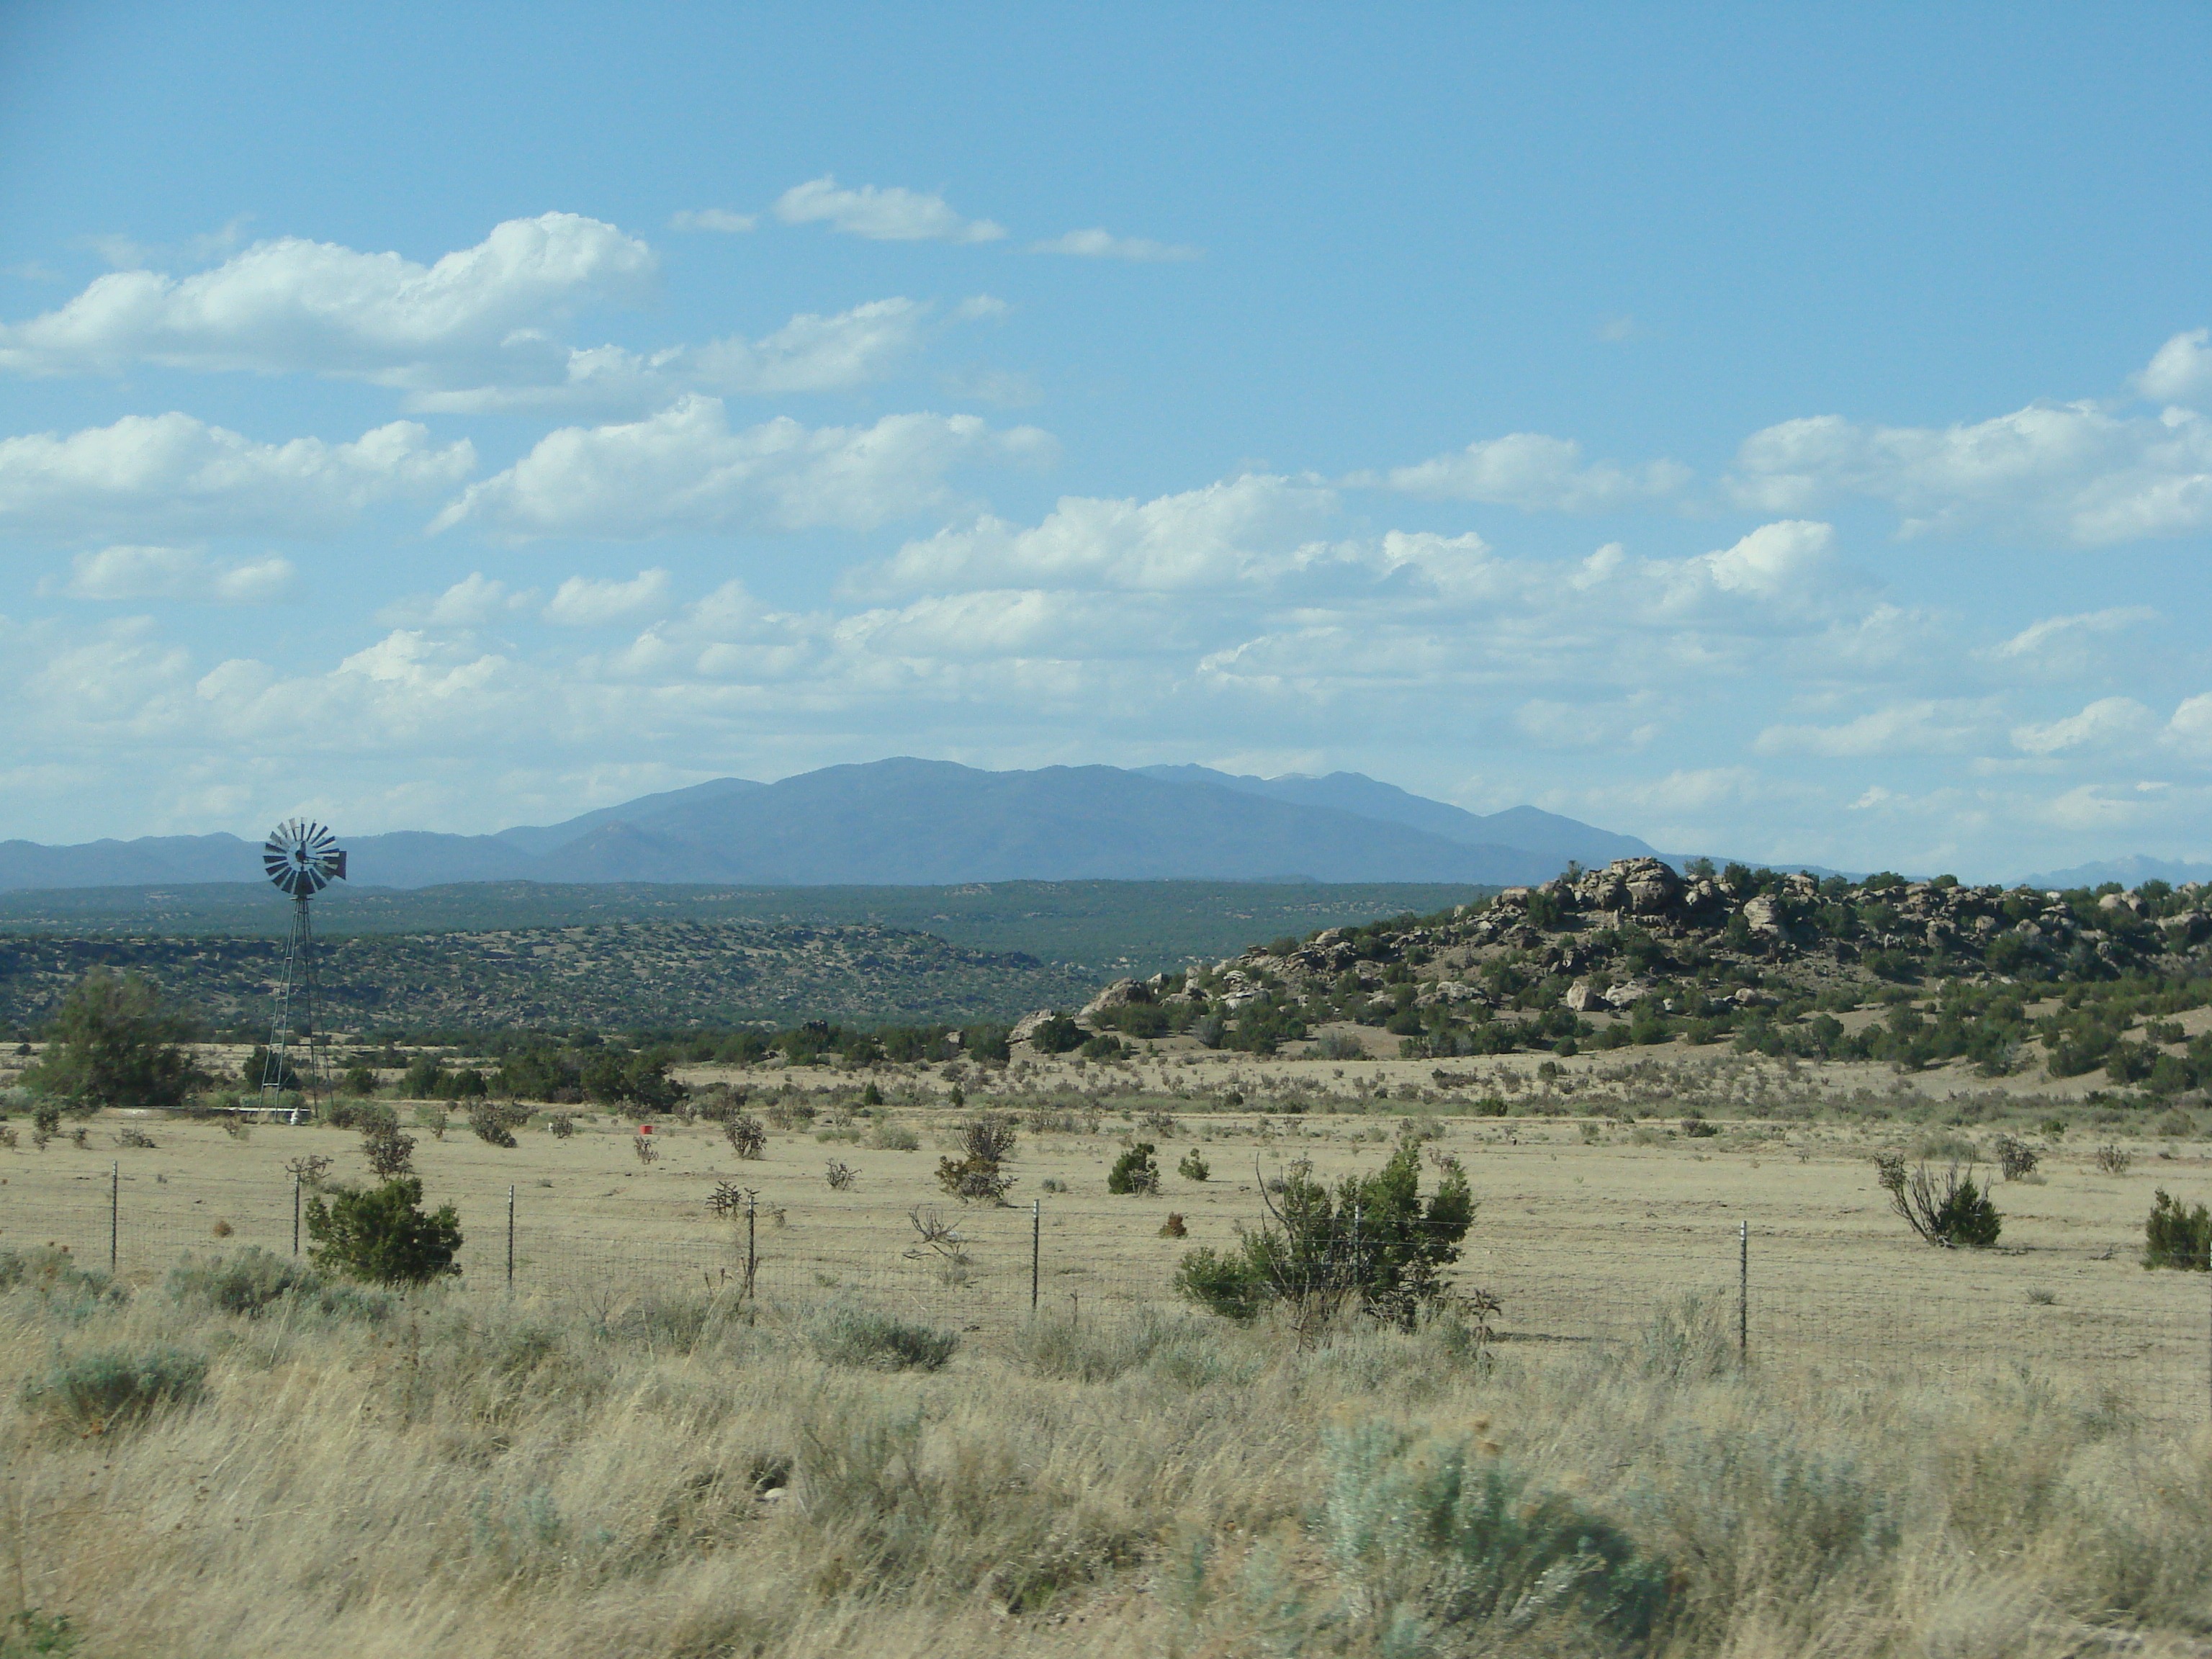
landscape, wilderness, field, prairie, hill, adventure, ranch, usa, savanna, plain, mojave desert, new mexico, united states, grassland, badlands, plateau, habitat, safari, ecosystem, steppe, rural area, santa fe, route 66, natural environment, geographical feature, aeolian landform, ecoregion